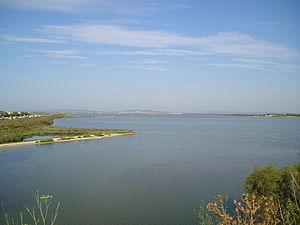
Le golfe du Lion est un golfe fermant l'extrême nord-ouest de la Méditerranée occidentale, entre le Cap de Creus, situé en Catalogne à l'ouest et, selon les avis, le cap Sicié ou la presqu'île de Giens, tous les deux situés dans le Var, à l'est. Son littoral relève donc principalement des régions administratives françaises d'Occitanie à l'ouest, et de Provence à l'est.
L’étang du Méjean est un étang appartenant au complexe lagunaire des étangs palavasiens dans le sud de la France. Il est situé dans l'Hérault, au sud de l'agglomération de Montpellier, sur le littoral méditerranéen.
Les étangs palavasiens sont une série d'étangs côtiers liés entre eux constituant un complexe lagunaire.